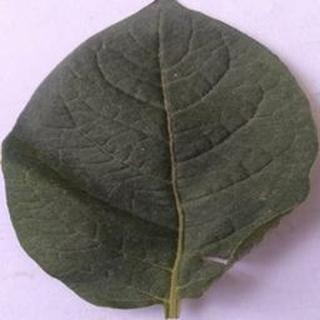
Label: healthy_potato